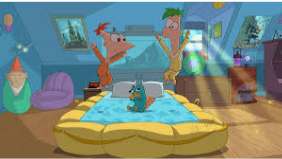
Portrait style: Cartoon Portrait